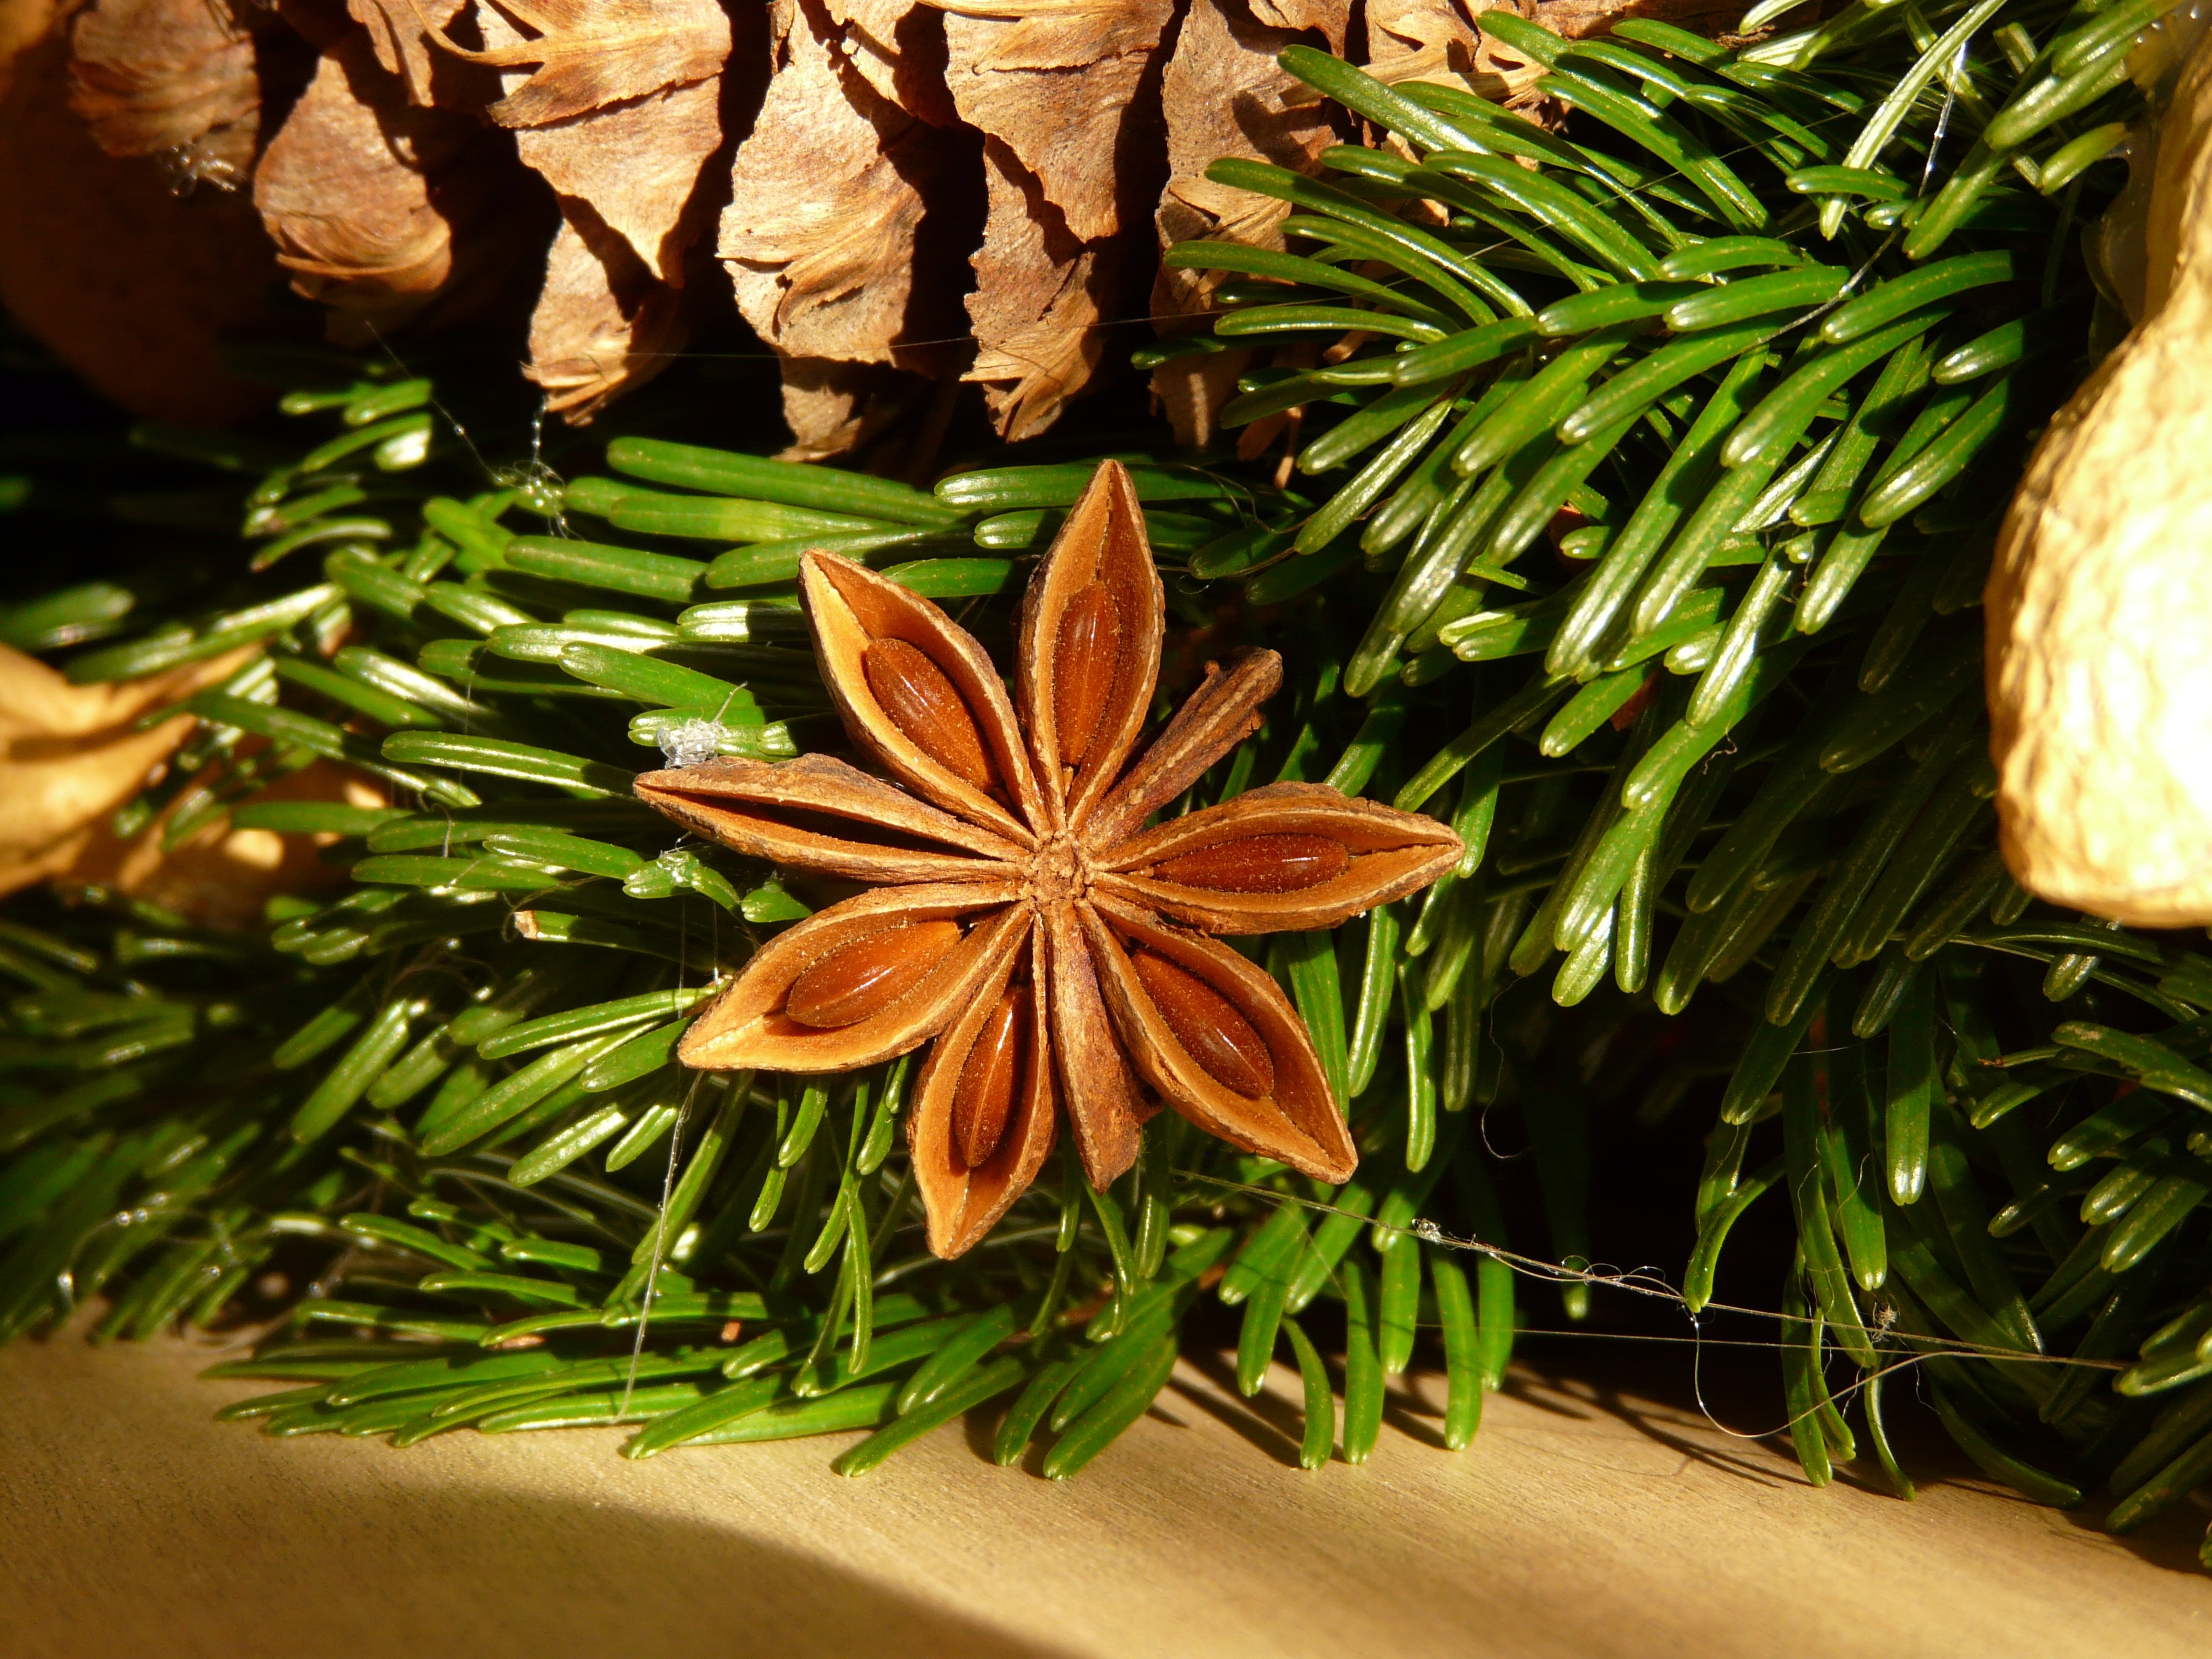
tree, branch, plant, fruit, leaf, flower, ripe, green, herb, botany, christmas, fir, flora, christmas tree, ornament, christmas decoration, advent wreath, floristry, star anise, ripe fruit, woody plant, illicium verum, sternanis real, star anise plant, schisandraceae, anisi stellati fructus